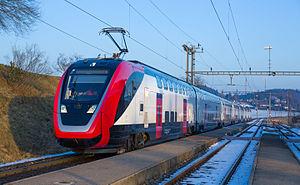
Matériel moteur des CFF : locomotives, locotracteurs et automotrices en service aux Chemins de fer fédéraux suisses.
Un train à grande vitesse est, selon l'Union internationale des chemins de fer :
Le TWINDEXX Swiss Express est un futur train des Chemins de fer fédéraux suisses, construit par Bombardier Transport. En dénomination UIC, il sera nommé RABe 502 pour la version InterRegio et RABDe 502 pour la version InterCity.
La LGV Poitiers - Limoges est un ancien projet de ligne à grande vitesse qui devait relier Poitiers à Limoges en sept ans de travaux. Cette LGV devait apporter aux régions traversées une connexion plus rapide au réseau TGV et notamment avec Paris. Selon le Grenelle Environnement de 2007, elle aurait constitué une première étape vers une liaison Nantes-Lyon couplée à une liaison Bordeaux-Lyon, dite barreau central car elle ne passerait pas par la capitale.